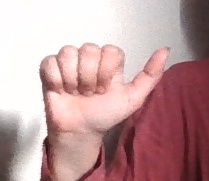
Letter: dhad